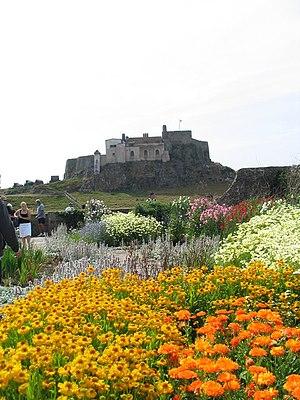
Gertrude Jekyll est une paysagiste anglaise née le 29 novembre 1843 à Londres et morte le 8 décembre 1932 à Busbridge, dans le Surrey. Elle a été l'une des grandes jardinières de son temps et son influence sur l'art du jardinage reste importante.